Czech Gothic architecture

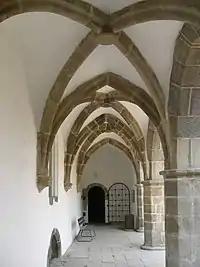
Arcades of Royal Castle in Písek form the second half of the 13th century

The Church of Teplá Abbey (Premonstratensians) consecrated in 1232 is one of the oldest Gothic churches in Bohemia. Other important Early Gothic building is the Osek Monastery (Cistercians) in Bohemia with its unique Chapter hall. The first Gothic building in Moravia was the Monastery of Cistercian nuns Porta Coeli in Předklášteří u Tišnova near Brno founded by Constance of Hungary, Queen of Bohemia in 1233 and concentrated in 1239. There are the oldest traceries of the rose windows in the Czech lands and the very fancy portal built in the style of the French cathedrals was unique in Central Europe of that time.